Second Bureau (1935 film)

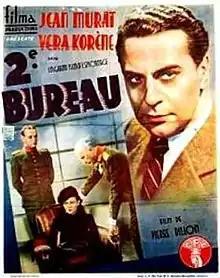

Second Bureau (French: Deuxième bureau) is a 1935 French spy romance film directed by Pierre Billon and starring Jean Murat, Véra Korène and Janine Crispin. It is based on the novel "Second Bureau" by Charles Robert-Dumas. The following year it was remade as a British film by Victor Hanbury. The book was one of a spy series Ceux du S. R. published in France by Librarie Arthème Fayard in 1934. The film's sets were designed by the art director Aimé Bazin. It was followed by a sequel "Wolves Between Them" in 1936.